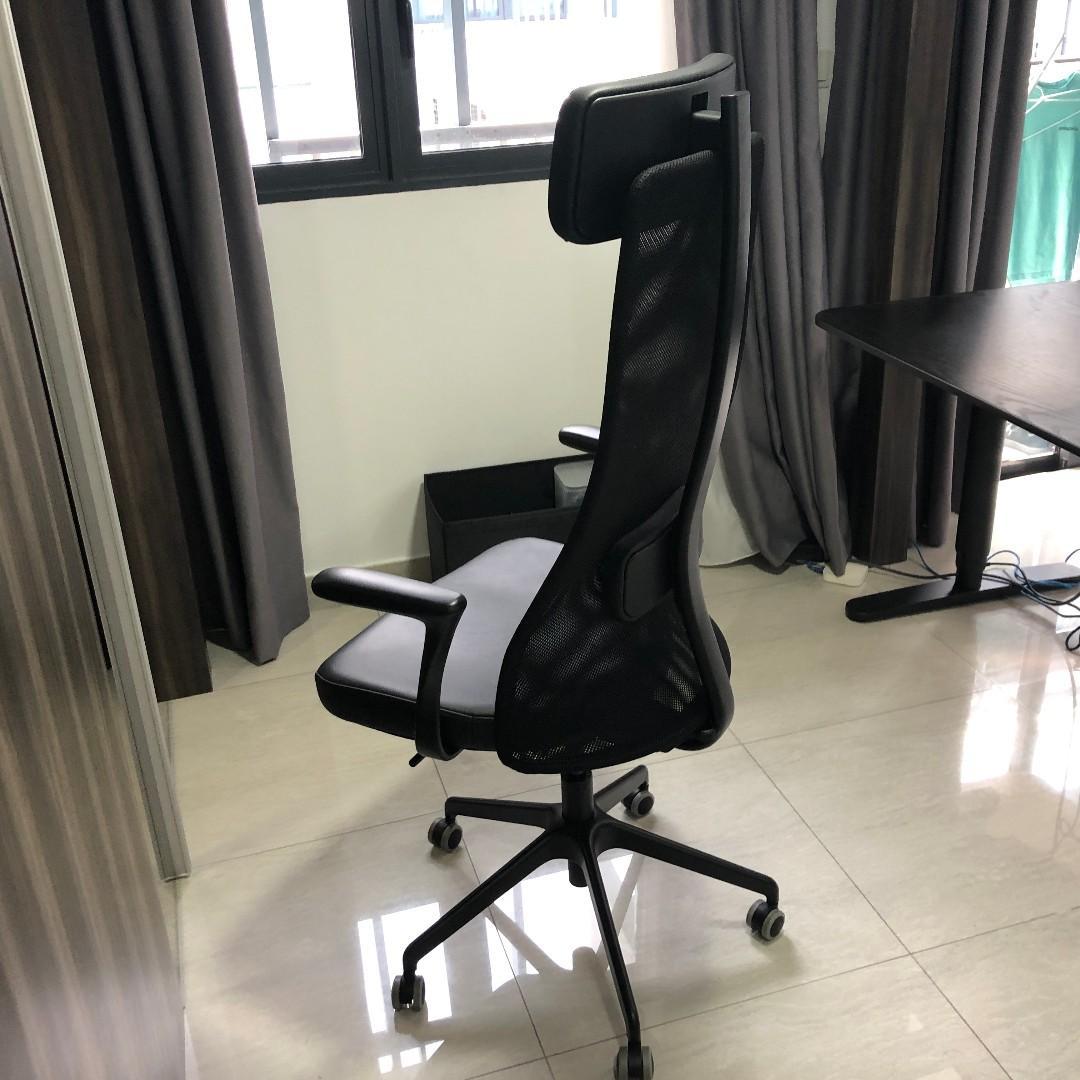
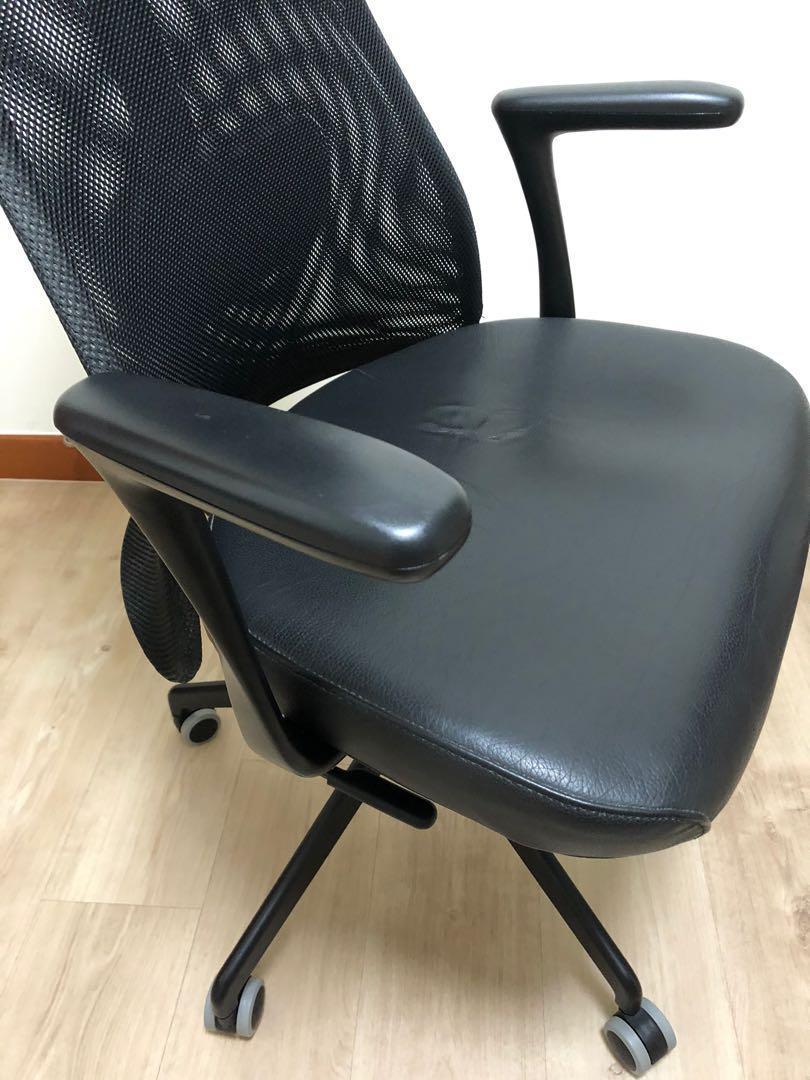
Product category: items_chair
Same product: yes